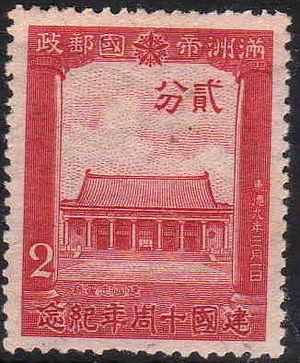
Le Mandchoukouo déclare son indépendance le 1ᵉʳ mars 1932 et, le 20 mars, le nouveau gouvernement annonce que le département des communications va remplacer l'administration chinoise à partir du 1ᵉʳ août. Cependant, les militaires japonais maintiennent une telle pression sur les postiers chinois que les autorités de Nankin ordonnent un blocus des activités postales. Ces dernières, sous administration chinoise, cessent totalement le 24 juillet 1932. Le département des communications de Xinjing met en place une nouvelle administration avec une telle promptitude que les bureaux sont rouverts le 26 juillet 1932 avec l'émission d'une première série courante.